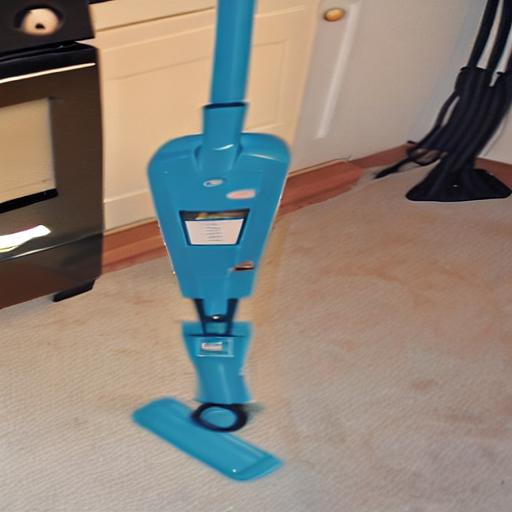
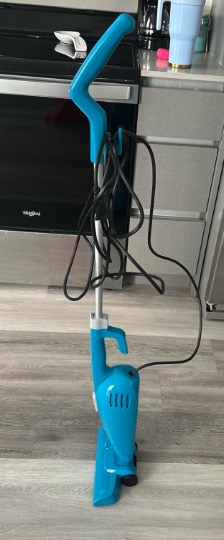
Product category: items_vacuum
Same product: no